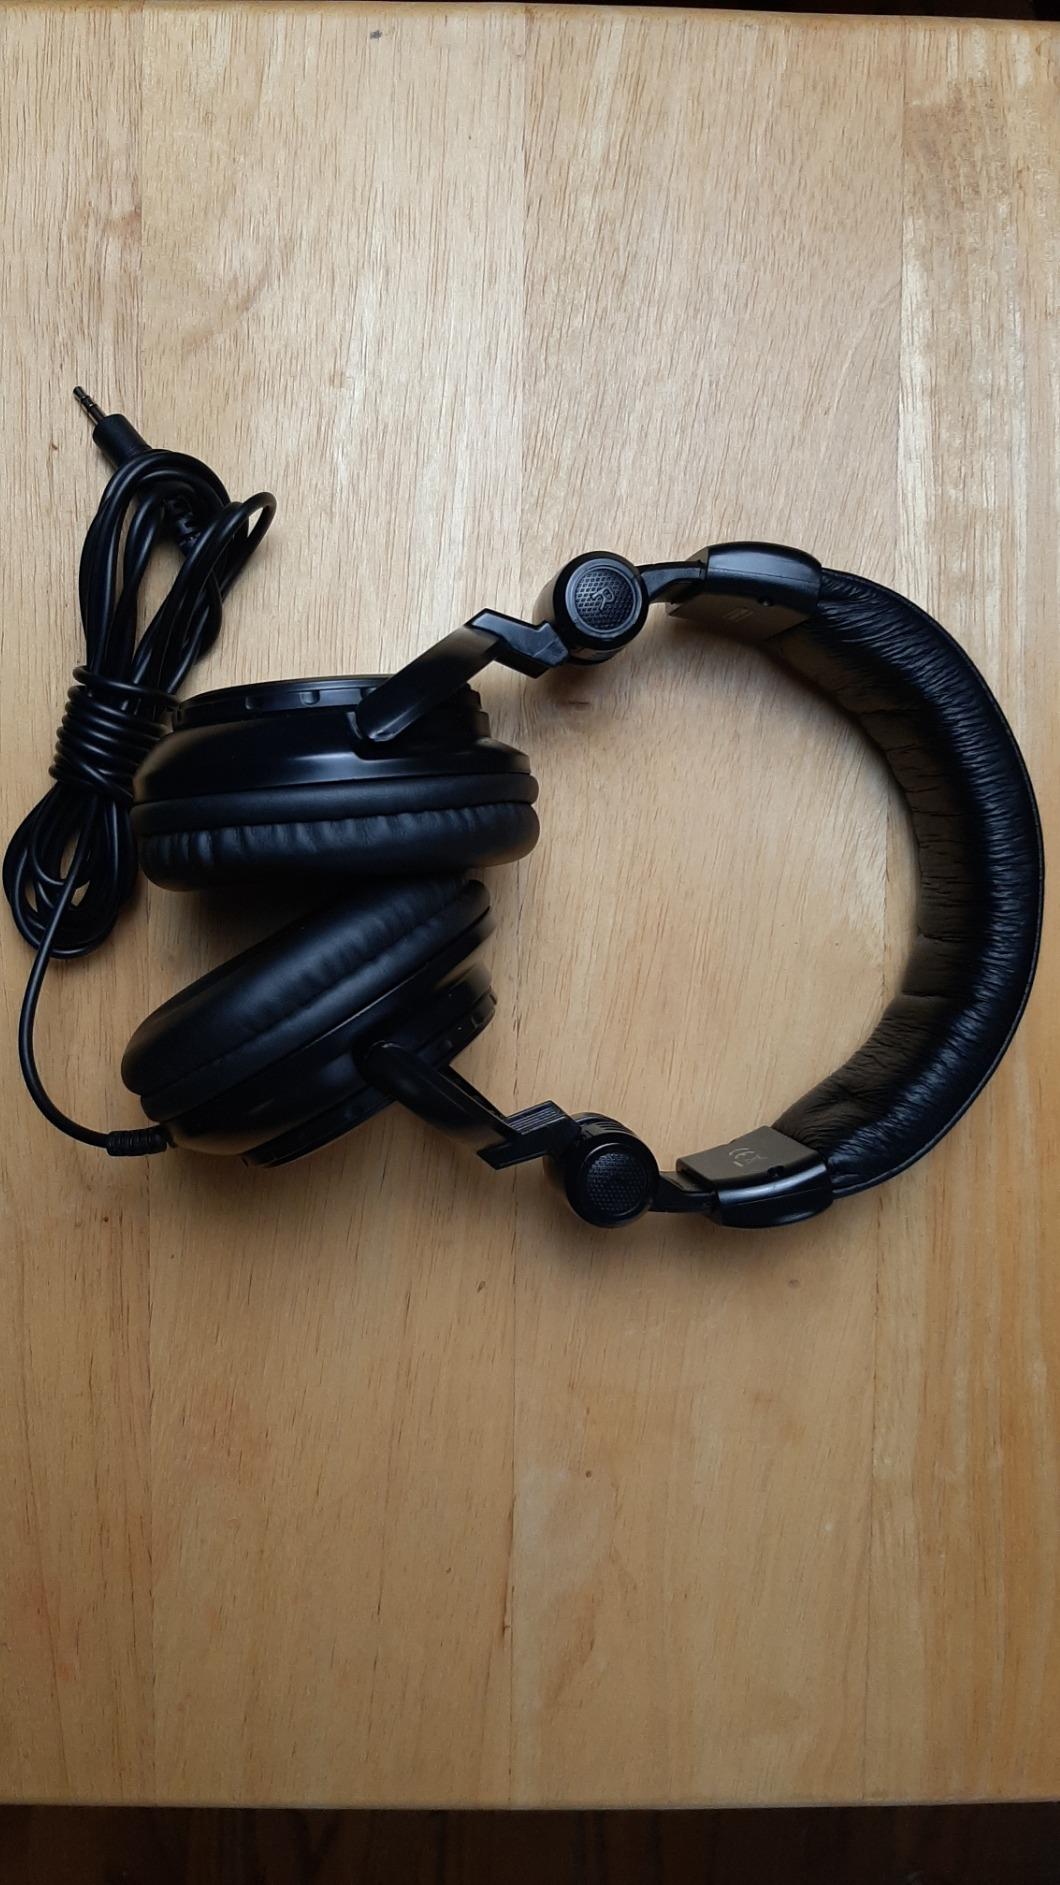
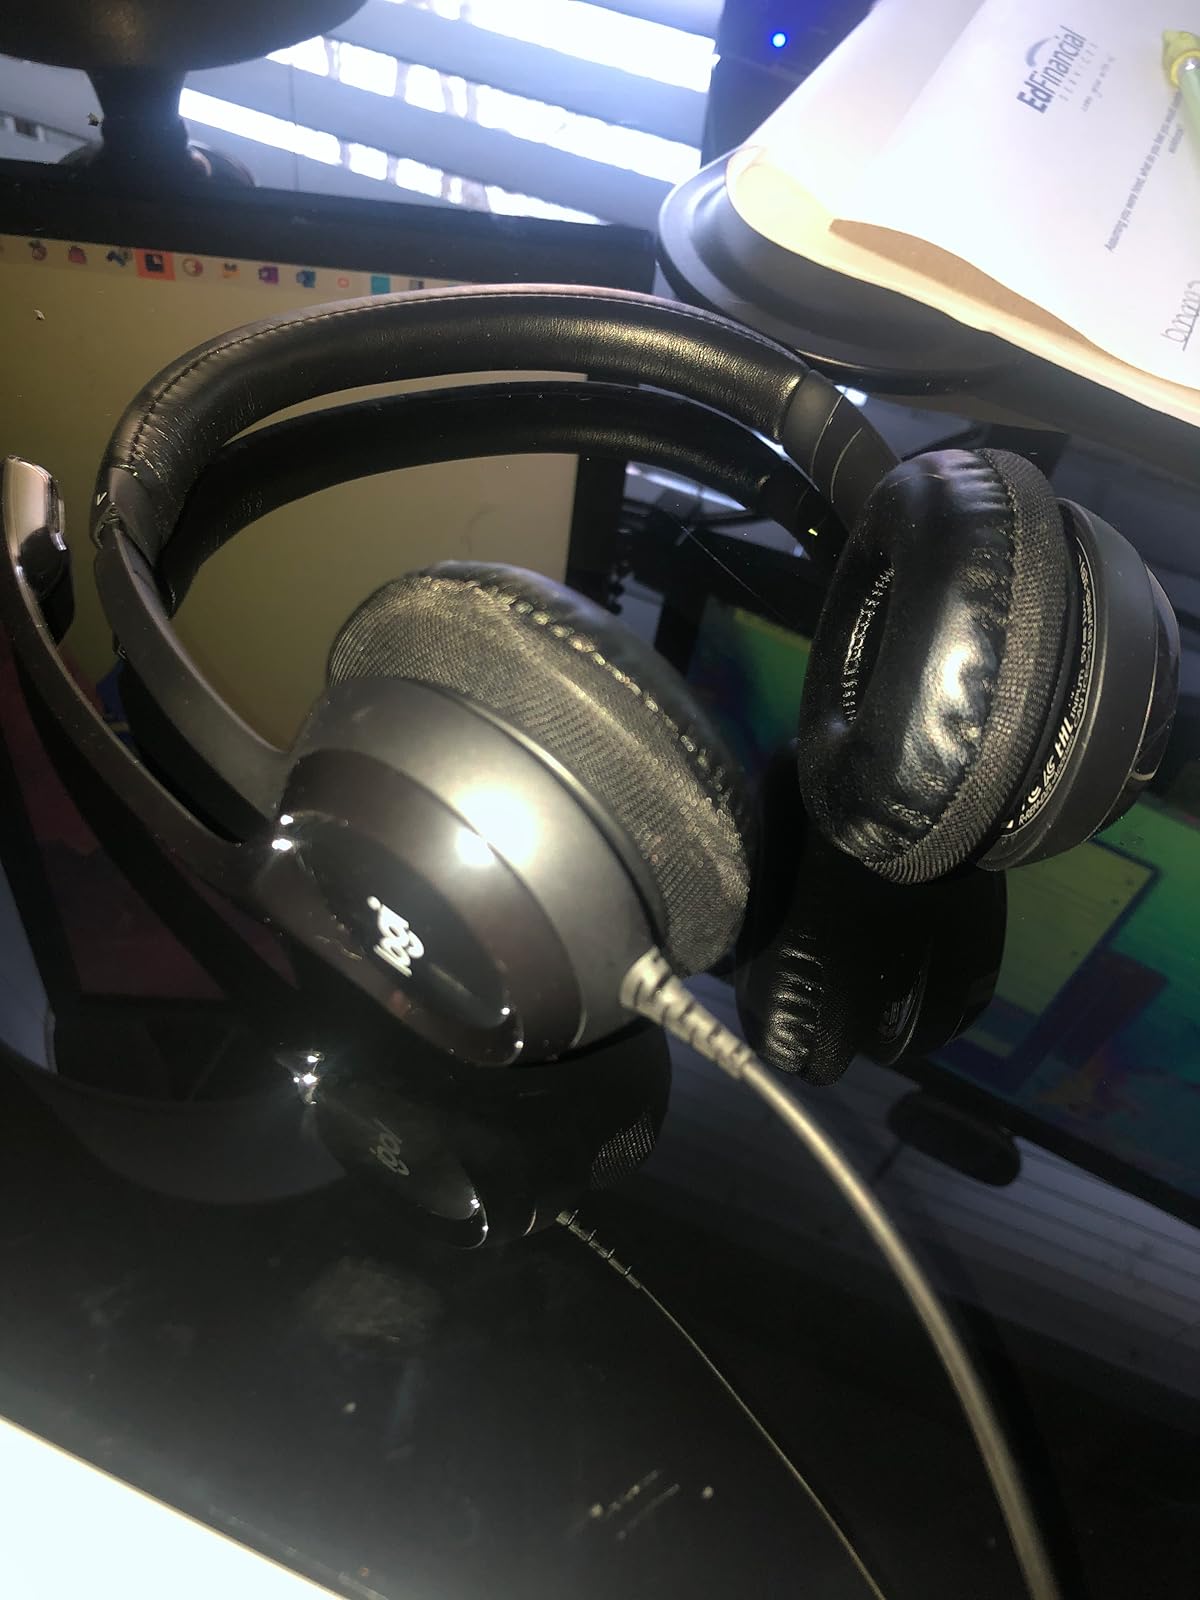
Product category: headphones
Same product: no